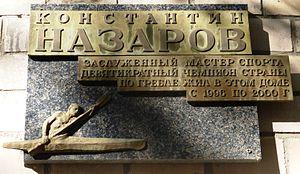
Plaque Konstantin Nazarov